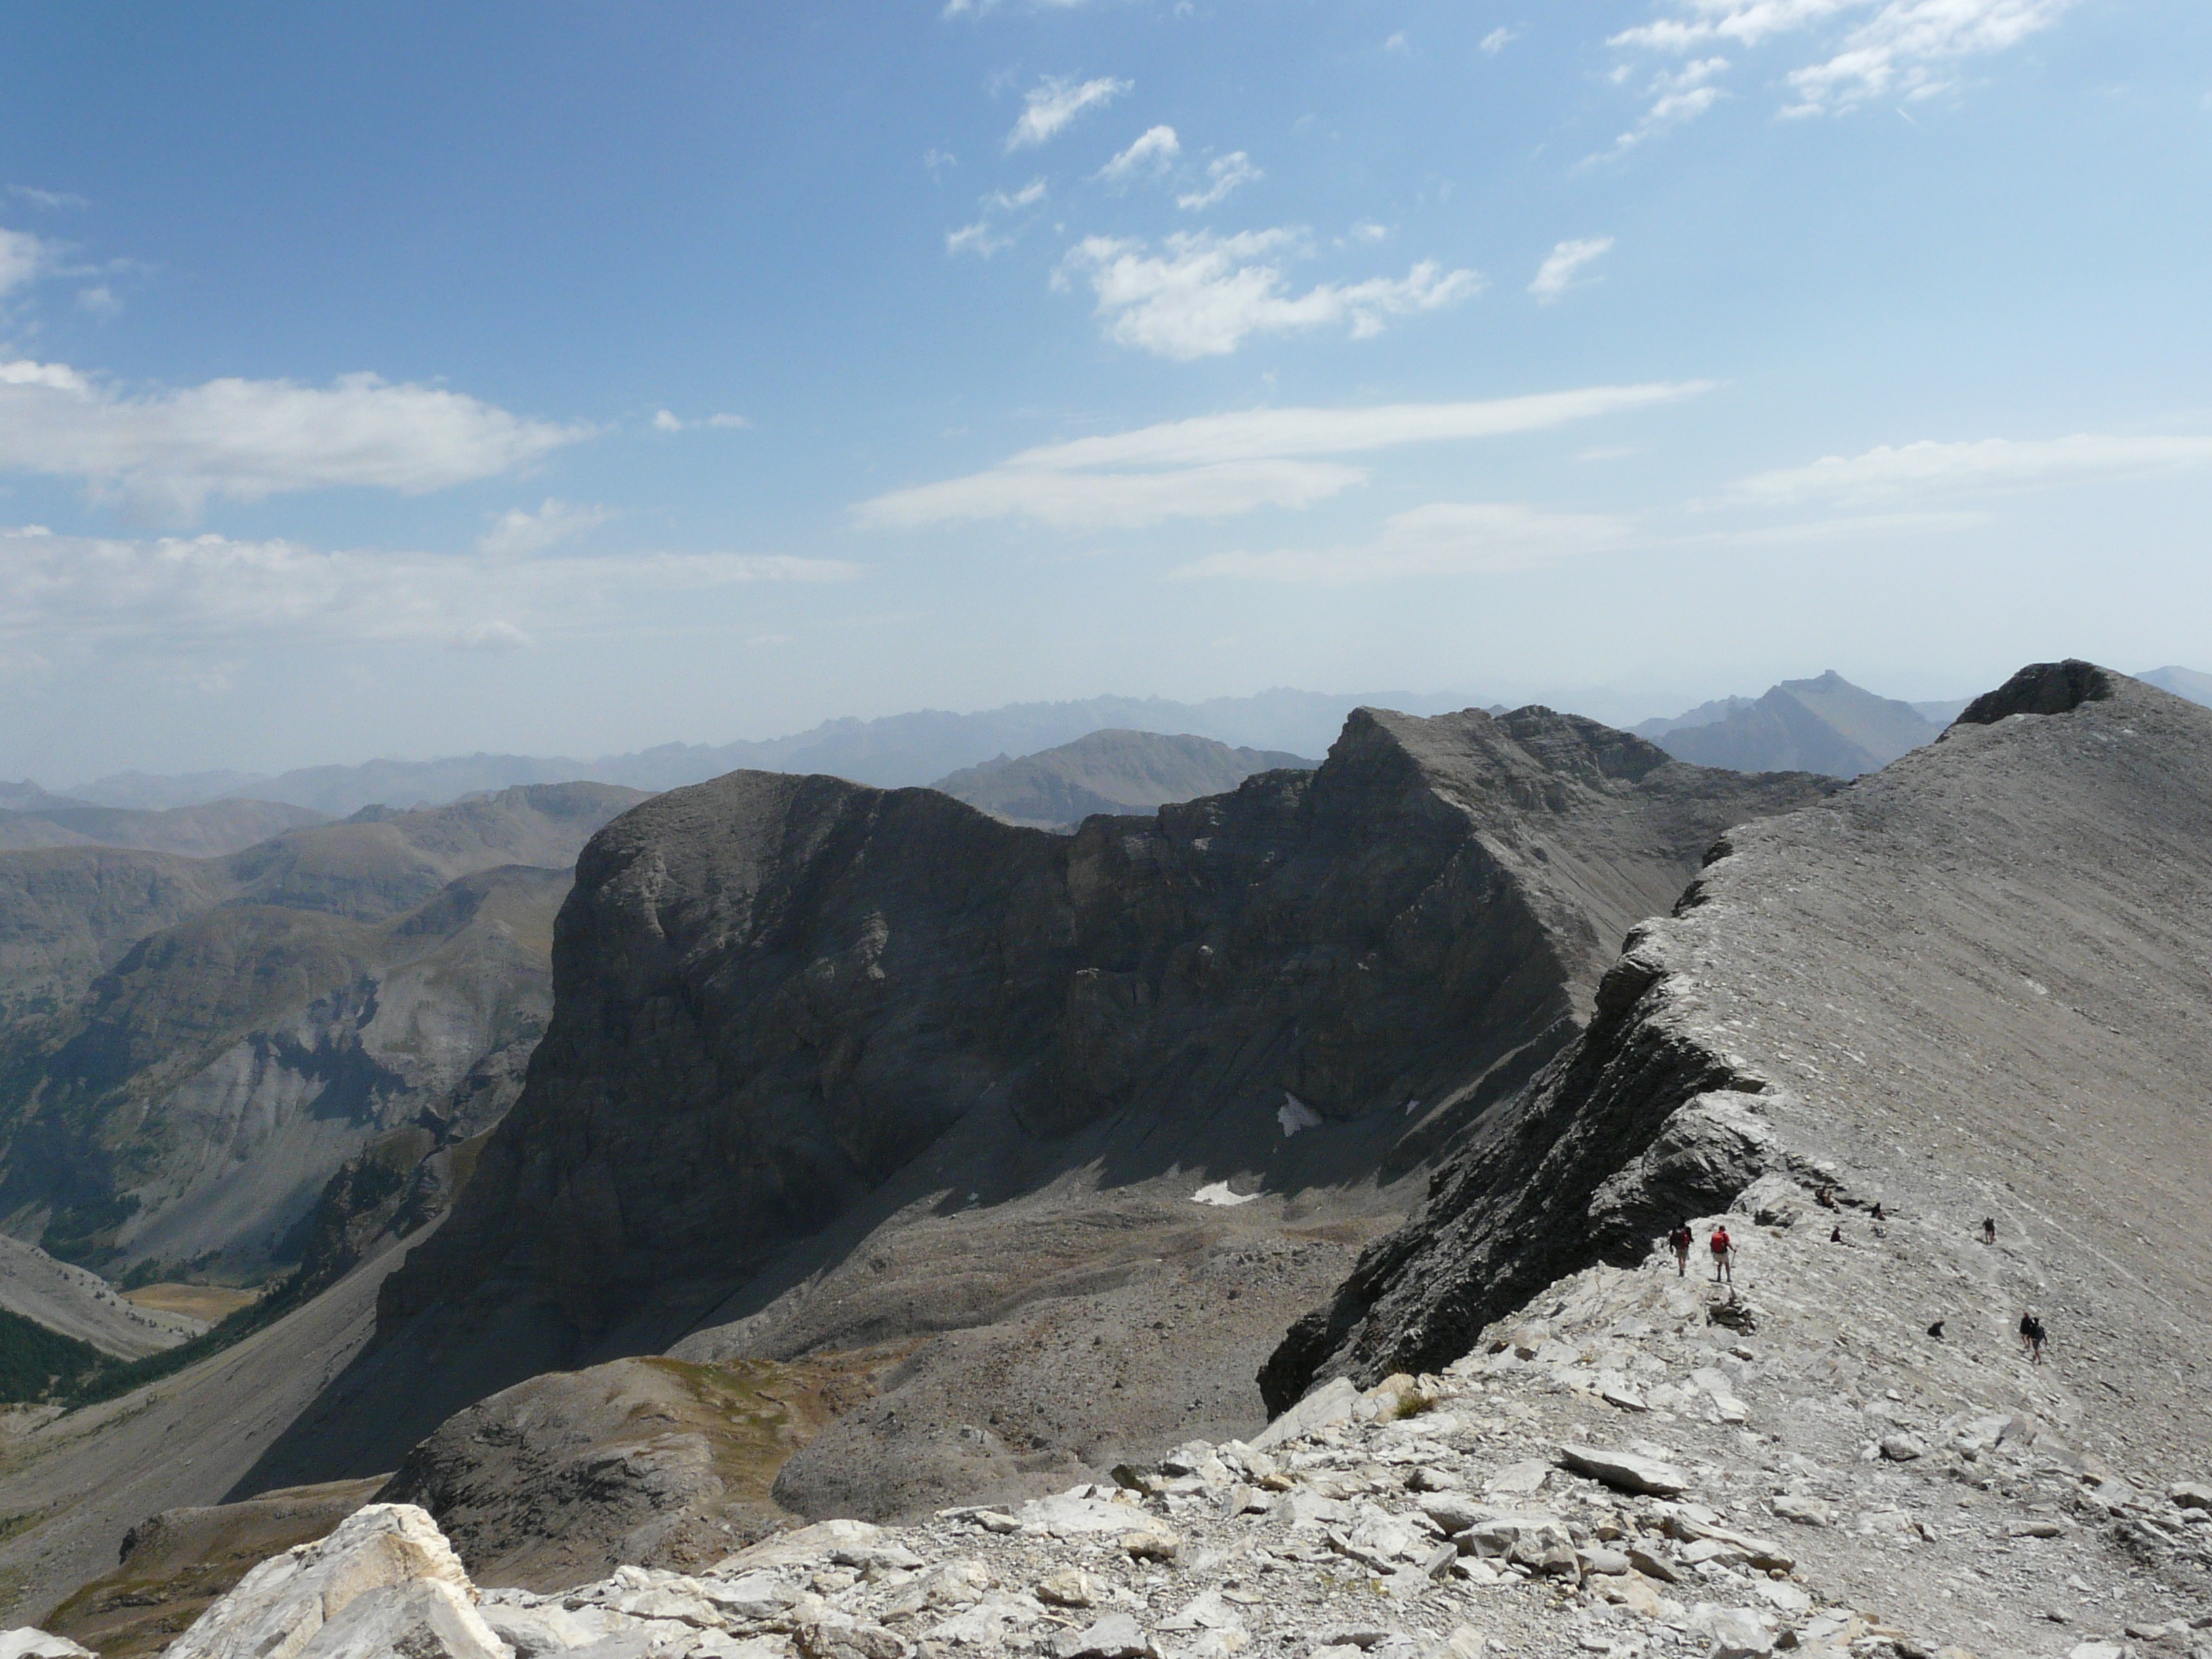
landscape, nature, wilderness, walking, mountain, hiking, adventure, mountain range, ridge, summit, mountaineering, geology, alps, plateau, fell, landform, mountain pass, mercantour, geographical feature, mountainous landforms, geological phenomenon, allos lake, mont pelat